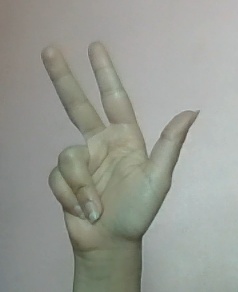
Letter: al